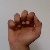
The image shows a hand gesture representing the letter 'A' in Indian Sign Language.